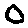
Label: 0